Miyu Amasaki

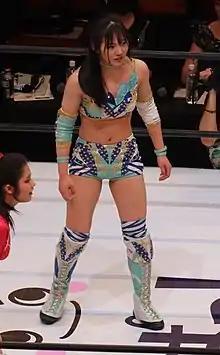
Amasaki in March 2022

, better known by her ring name is a Japanese professional wrestler. She is signed to World Wonder Ring Stardom where she is one-third of the current Artist of Stardom Champions and a member of Neo Genesis.